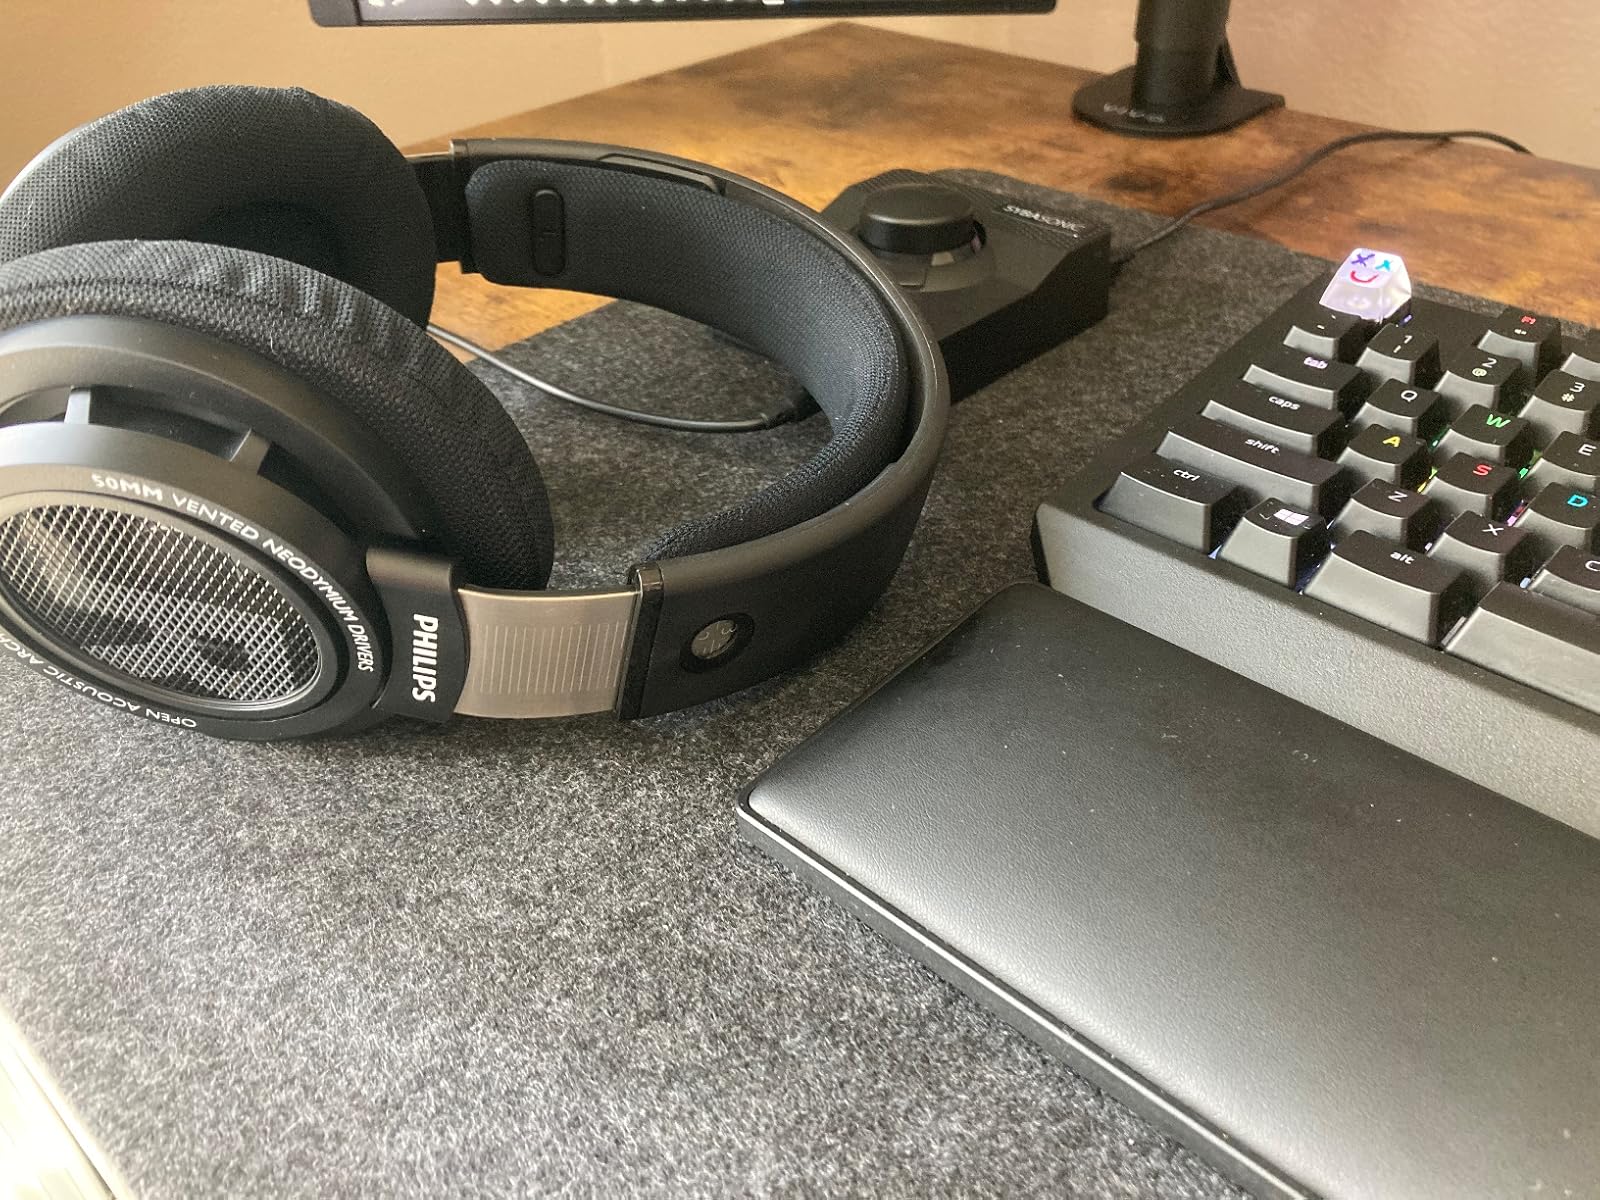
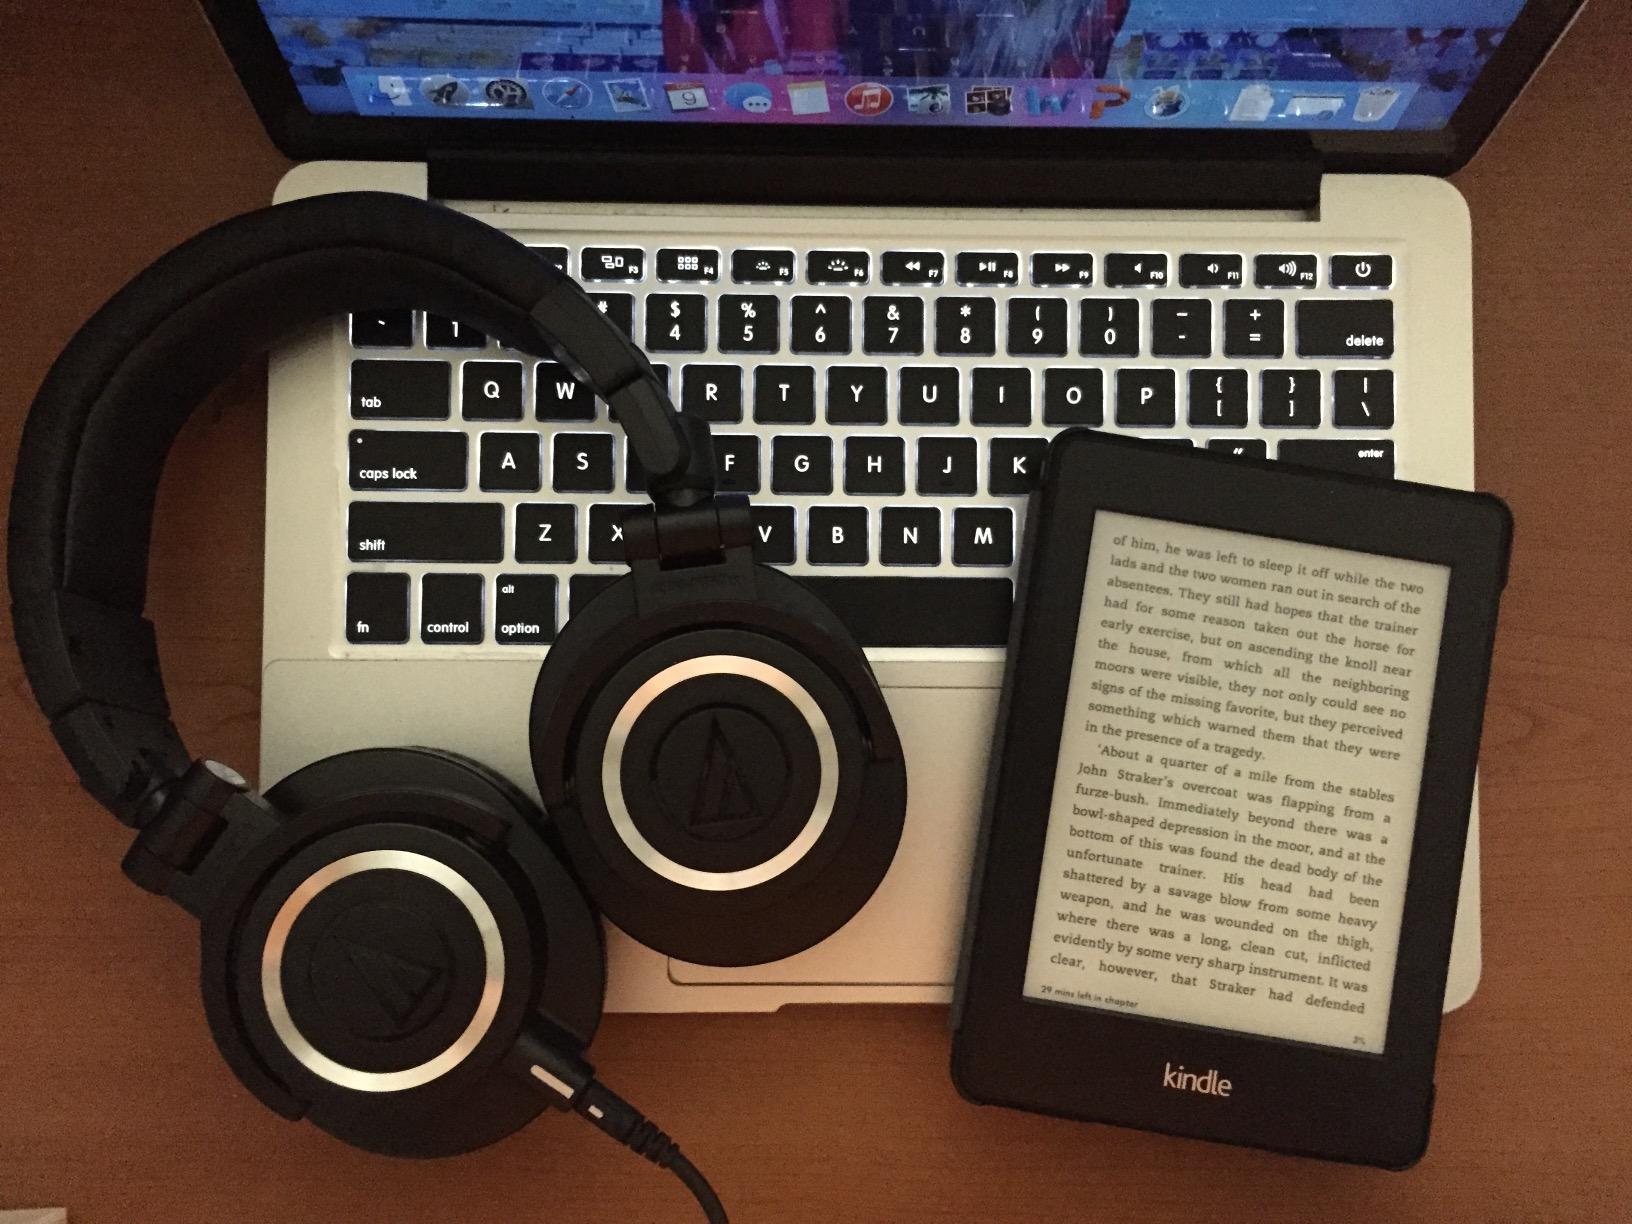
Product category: headphones
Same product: no